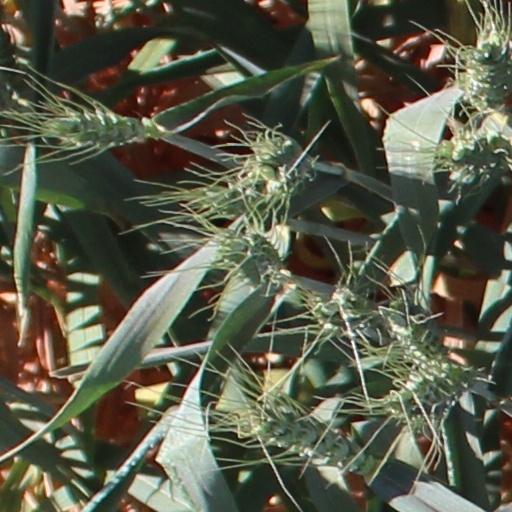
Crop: wheat